Curule seat

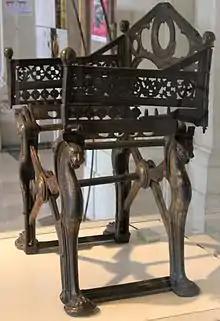
The throne of Dagobert

According to Livy, the curule seat, like the Roman toga, originated in Etruria, and it has been used on surviving Etruscan monuments to identify magistrates. However, much earlier stools supported on a cross-frame are known from the New Kingdom of Egypt. One of the earliest recorded examples of the curule chair proper was in 494 BC when the honour of a curule chair in the circus maximus was awarded to the Roman dictator Manius Valerius Maximus as a result of his victory over the Sabines. According to Cassius Dio, early in 44 BC a senate decree granted Julius Caesar the curule seat everywhere except in the theatre, where his gilded chair and jeweled crown were carried in, putting him on a par with the gods. The curule chair is also used on Roman medals as well as funerary monuments to express a curule magistracy; when traversed by a hasta, it is the symbol of Juno.